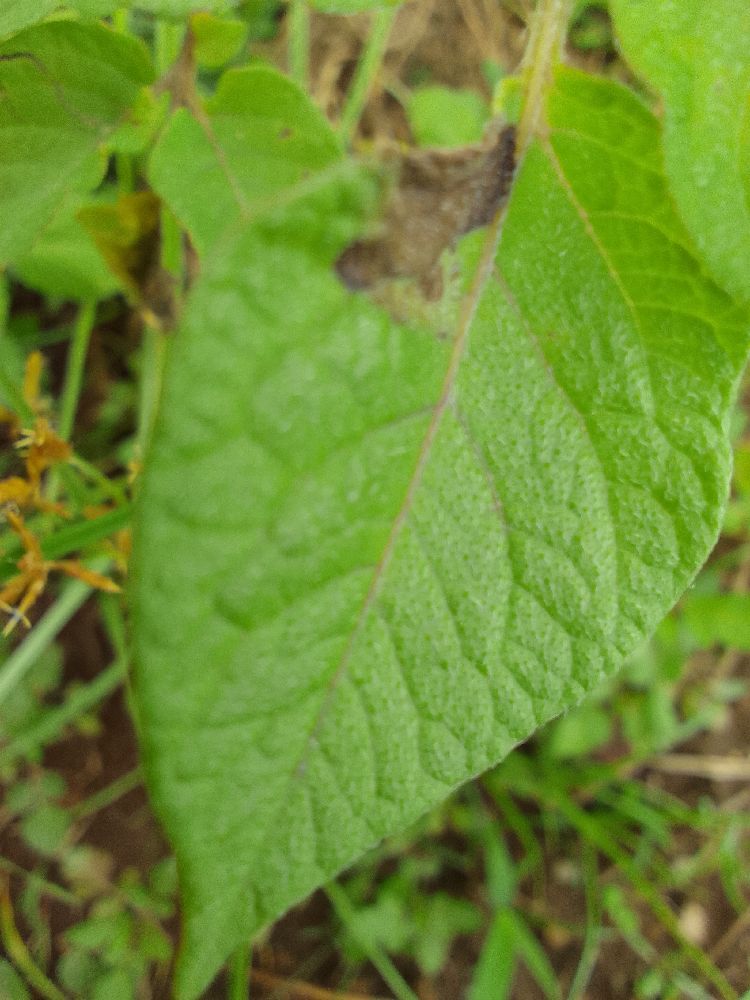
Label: Late blight